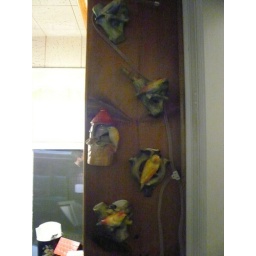
cute bird ornaments in kurts house